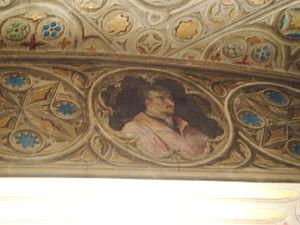
Pietro Paoletti est un graveur et peintre italien.